Feminizing hormone therapy

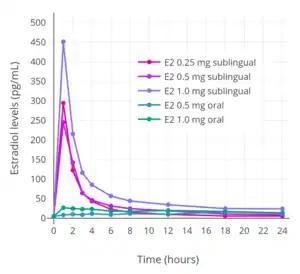

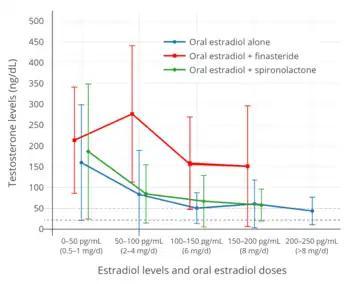
Testosterone levels in relation to estradiol levels (and corresponding estradiol dosages) during therapy with oral estradiol alone or in combination with an antiandrogen in transgender women. The dashed purple line is the upper limit for the female/castrate range (~50 ng/dL) and the dashed grey line is the testosterone level in a comparison group of post-operative transgender women (21.7 ng/dL).

In addition to producing feminization, estrogens have antigonadotropic effects, suppressing testosterone and other gonadal sex hormones. Levels of estradiol of 200 pg/mL and above suppress testosterone levels by about 90%, while estradiol levels of 500 pg/mL and above suppress testosterone levels by about 95%, or to an equivalent extent as surgical castration and GnRH modulators. Lower levels of estradiol can also considerably but incompletely suppress testosterone production. When testosterone levels are insufficiently suppressed by estradiol alone, antiandrogens can be used to suppress or block the effects of residual testosterone. Oral estradiol often has difficulty adequately suppressing testosterone levels, due to the relatively low estradiol levels achieved with it.Prior to orchiectomy (surgical removal of the gonads) or sex reassignment surgery, the doses of estrogens used in transgender women are often higher than replacement doses used in cisgender women. This is to help suppress testosterone levels. The Endocrine Society (2017) recommends maintaining estradiol levels roughly within the normal average range for premenopausal women of about 100 to 200 pg/mL. However, it notes that these physiological levels of estradiol are usually unable to suppress testosterone levels into the female range. A 2018 Cochrane review proposal questioned the notion of keeping estradiol levels lower in transgender women, which results in incomplete suppression of testosterone levels and necessitates the addition of antiandrogens. The review proposal noted that high-dose parenteral estradiol is known to be safe. The Endocrine Society itself recommends dosages of injected estradiol esters that result in estradiol levels markedly in excess of the normal female range, for instance 10 mg per week estradiol valerate by intramuscular injection. A single such injection results in estradiol levels of about 1,250 pg/mL at peak and levels of around 200 pg/mL after 7 days. Dosages of estrogens can be reduced after an orchiectomy or sex reassignment surgery, when gonadal testosterone suppression is no longer needed.